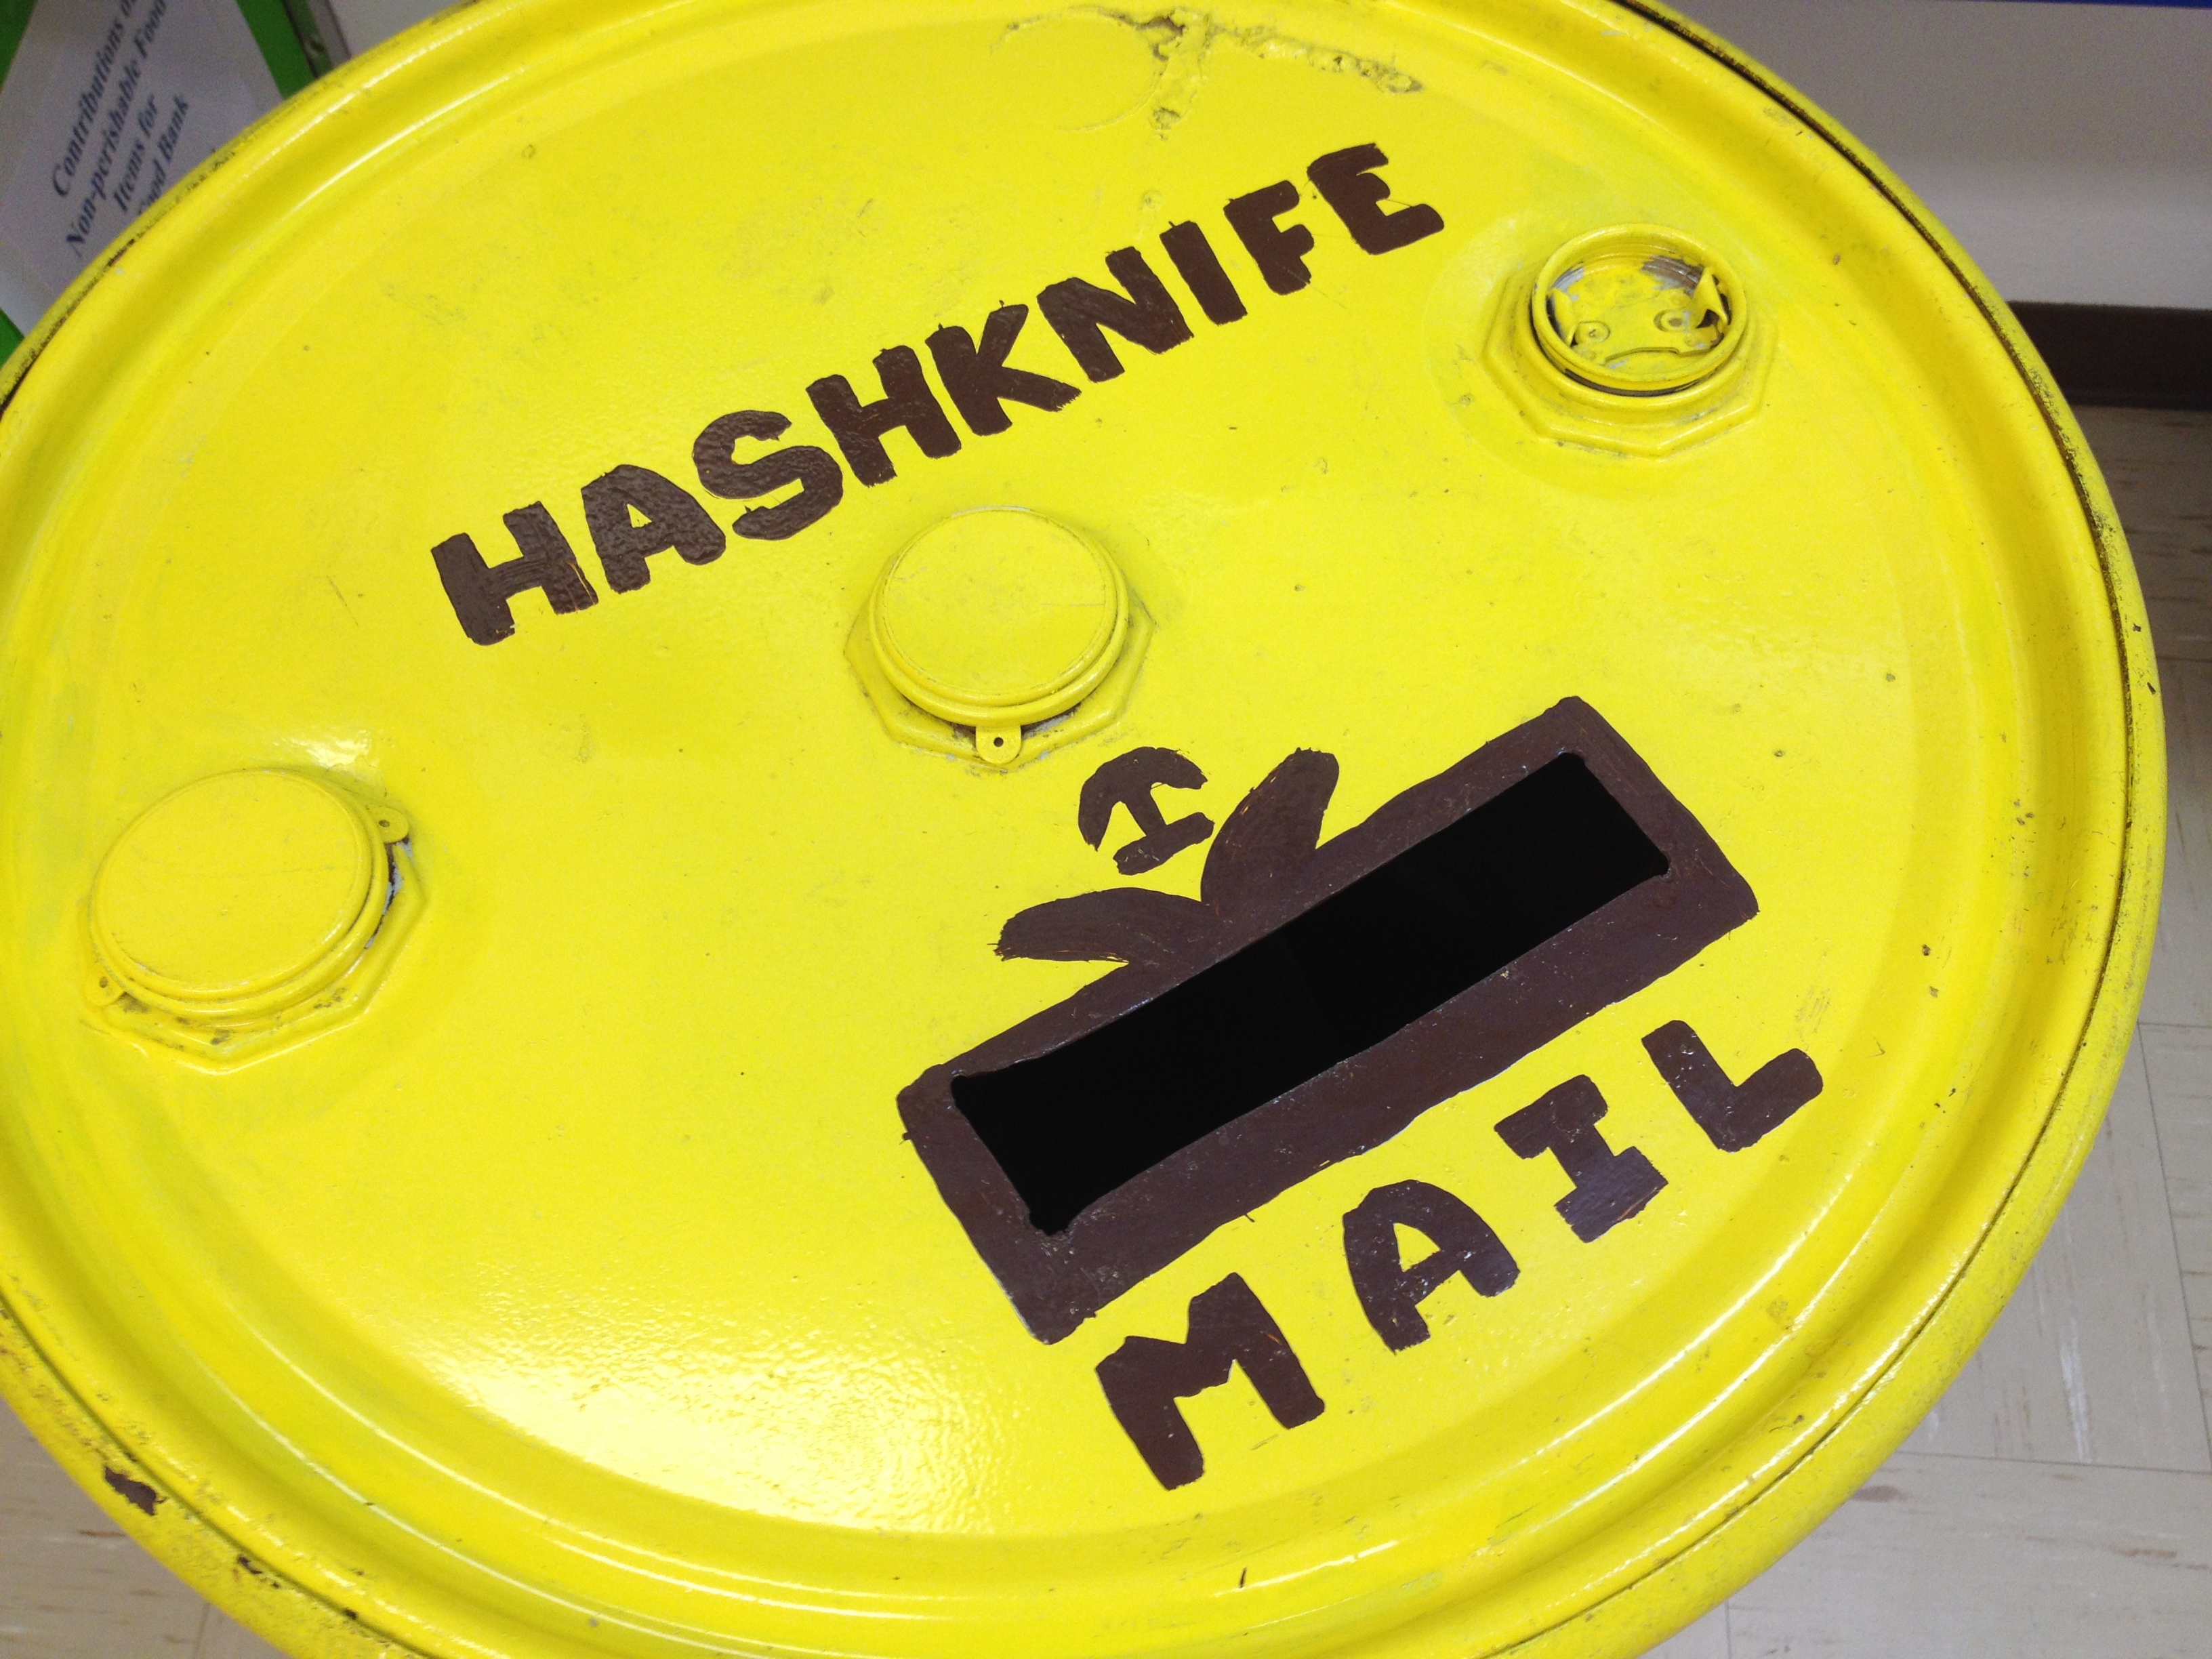
wheel, number, yellow, circle, man made object